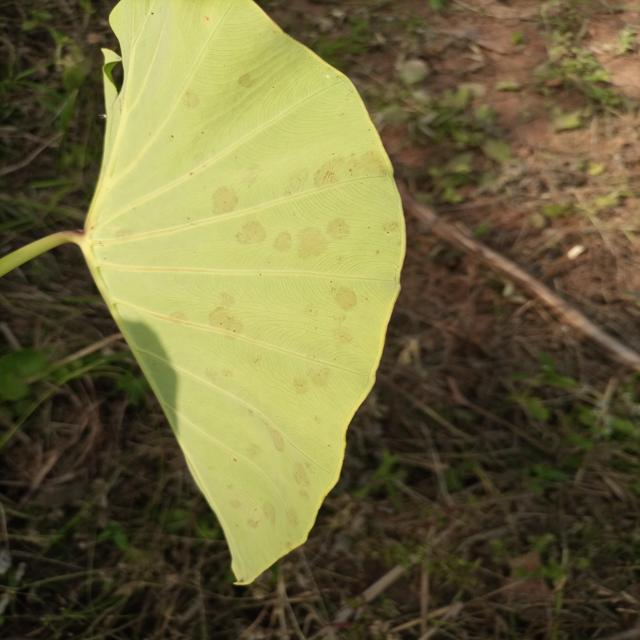
Label: Early_Blight